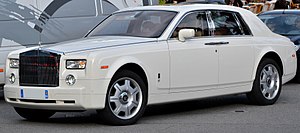
Rolls-Royce Phantom VII
Rolls-Royce Phantom VII er den syvende generation af luksussedanen Rolls-Royce Phantom fra den britisk bilfirma Rolls-Royce, og den største de producerer. Den blev lanceret i 2003, og det var den første bil, som blev introduceret efter BMW havde opkøbt Rolls-Royce. Den vandt Top Gear Car of the Year Award i 2003.